.38 Super

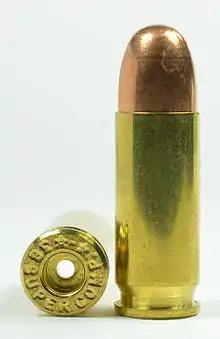
Starline 38 Super Comp rimless brass

In recent years, cases such as the .38 Super Comp, .38 Super Lapua, .38 Super RL (Armscor), and .38 TJ (.38 Todd Jarrett) became available transforming the .38 Super into an almost truly rimless cartridge. These "rimless" cases are somewhat of a misnomer, due to the case rim not retaining the same diameter as the case wall just forward of the extractor groove. A common example is the .38 Super Comp case, which has a semi-rim extending only .003–.004 inch per side, compared to the standard .38 Super which has .007–.009 inch per side. The main reason for the development of new cases was due to the semi-rimmed .38 Super case not always feeding reliably from the double-stack box magazines used in several semi-automatic pistols popular with practical shooting sports, such as United States Practical Shooting Association (USPSA) or International Practical Shooting Confederation (IPSC). The nearly rimless cases improve feeding reliability in these pistols but are intended to be used in firearms that headspace on the case mouth. Other improvements found in some of these cases are modified extractor grooves and increased thickness in key parts of the brass for high pressure loadings.